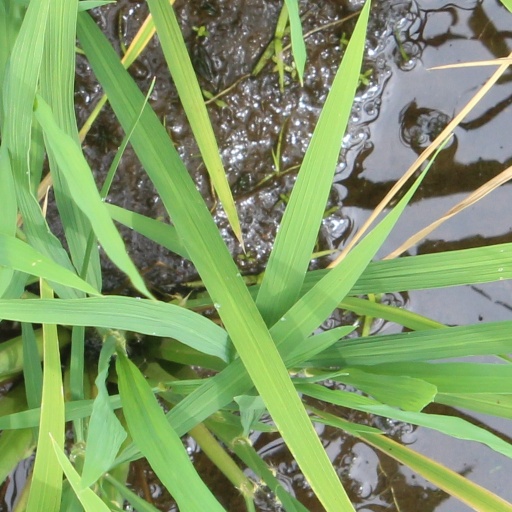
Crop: rice